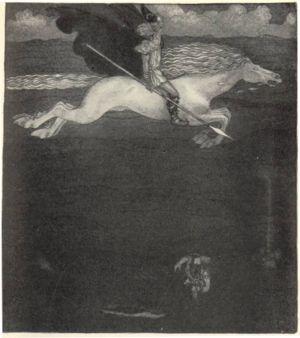
Odin est le dieu principal de la mythologie nordique. Il existe dans la mythologie germanique en général, où il est appelé Wōden en vieil anglais, Wodan en vieux saxon des Pays-Bas ou Wotan en vieux haut-allemand ou Gaut. Son nom proto-germanique est *Wōdanaz. L'étymologie de son nom fait référence à Ód, et signifie « fureur », aux côtés d'« esprit » et de « poésie », d'où l'allemand Wut et le néerlandais woede de même sens. C'est un dieu polymorphe.
En mythologie, un dieu psychopompe est un conducteur des âmes des morts.
Gullfaxi est, selon le Skáldskaparmál de la mythologie nordique, un cheval très rapide à la crinière d'or ou dorée, propriété originelle de Hrungnir le jötunn. Ce dernier croise le dieu Odin dans le monde de Jötunheimr. À la suite d'un court dialogue avec le dieu, il affirme que Gullfaxi serait plus rapide que Sleipnir, la monture à huit jambes d'Odin. Défiant le dieu de l'emporter à la course, Hrungnir enfourche Gullfaxi, et chevauche aussi vite que possible derrière Odin et Sleipnir. Dans sa fureur, il se laisse emporter jusqu'aux portes de la forteresse d'Ásgard, où Odin l'invite à boire. Après d'autres altercations avec les dieux, Hrungnir est tué par Thor, qui confie le cheval Gullfaxi à son fils Magni en récompense de son aide après sa lutte contre le géant, provoquant la déception de son père, Odin.
Le Cheval Mallet ou cheval Malet est un cheval fabuleux et maléfique mentionné dans le folklore français de la Vendée, du Poitou, plus généralement dans le pays de Retz, près du lac de Grand-Lieu. Cet animal est réputé apparaître le soir ou au milieu de la nuit sous la forme d'un magnifique cheval blanc ou noir, proprement sellé et bridé, et tenter les voyageurs épuisés par un long voyage de monter sur son dos. Plusieurs légendes très semblables circulent à propos des imprudents qui chevauchent cette monture. Ils n'en reviennent jamais à moins de posséder sur eux la rançon du voyage, ou un charme de protection tel qu'une médaille de saint Benoît. Le cheval Mallet est vu comme un instrument du Diable, voire une forme de Satan lui-même. Peut-être issu de Sleipnir et de la chasse sauvage, sa légende est très semblable à celle d'autres chevaux fabuleux tels que lou drapé ou la blanque jument.
Sleipnir est, dans la mythologie nordique, un cheval fabuleux à huit jambes capable de se déplacer au-dessus de la mer comme dans les airs, monture habituelle du dieu Odin. Il est mentionné dans l’Edda poétique, série de textes compilés au XIIIᵉ siècle à partir de sources plus anciennes, et dans l’Edda en prose, rédigée à la même époque par Snorri Sturluson. Selon ces deux sources, Sleipnir est le fils du dieu Loki et d'un puissant étalon, Svaðilfari. Décrit comme le plus rapide et « le meilleur de tous les chevaux », il devient la monture d'Odin qui le chevauche jusque dans la région de Hel ; toutefois, le dieu s'en sert surtout pour traverser le pont Bifröst afin de se rendre à la troisième racine d'Yggdrasil, où se tient le conseil des dieux. L'Edda en prose donne de nombreux détails sur les circonstances de la naissance de Sleipnir, précisant entre autres sa couleur grise.
La symbolique du cheval est l'étude de la représentation du cheval dans la mythologie, les religions, le folklore populaire, l'art, la littérature et la psychanalyse en tant que symbole, dans sa capacité à désigner, à signifier un concept abstrait, au-delà de la réalité physique de l’animal quadrupède. De nombreux rôles et des dons magiques s'associent au cheval à toutes les époques et dans toutes les régions du monde où des populations humaines se sont trouvées en contact avec lui, faisant du cheval l'animal le plus symboliquement chargé, avec le serpent.